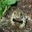
Label: frog